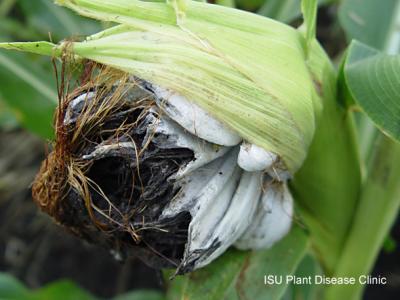
Plant: Corn
Disease: corn smut